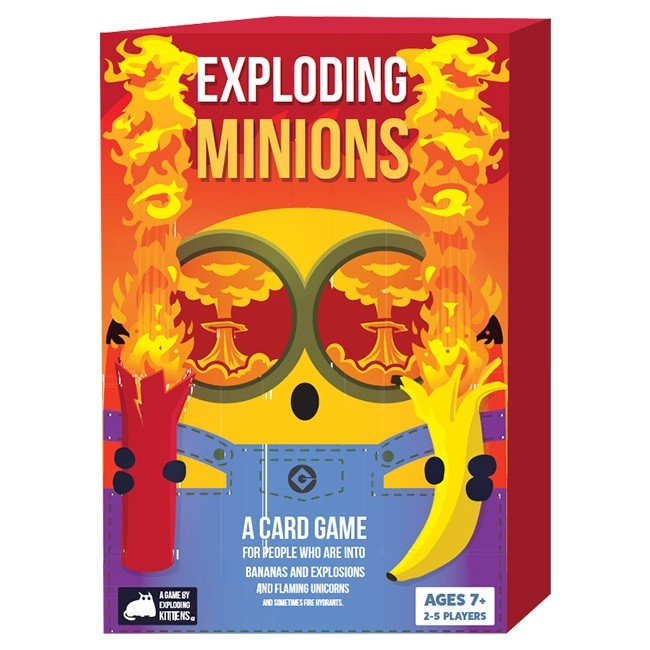
Exploding Minions
The Minions have invaded the Exploding Kittens universe! Play an all new Minions themed version of your favorite explosive card game featuring new card types AND magical banana-dogs. This game is family-friendly, super fun, and easy to learn. It's a fast-paced party game perfect for game night or as an anytime boredom buster. 2-5 players Ages 7+ 15 minute play time
Brand: Exploding Kittens
Category: Toys & Games > Games > Card Games